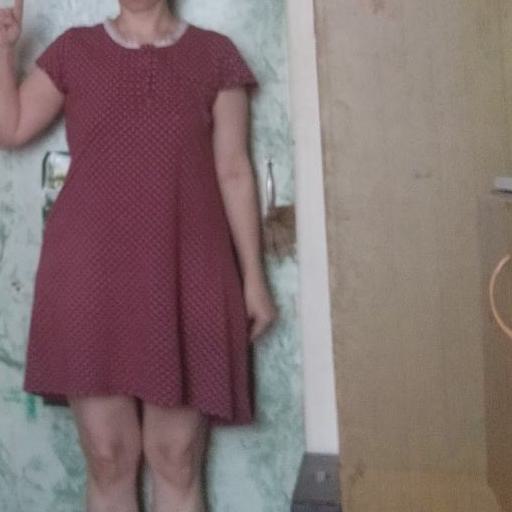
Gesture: no_gesture